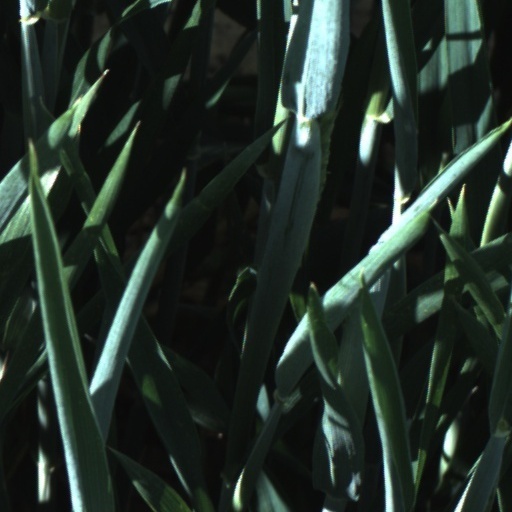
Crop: wheat